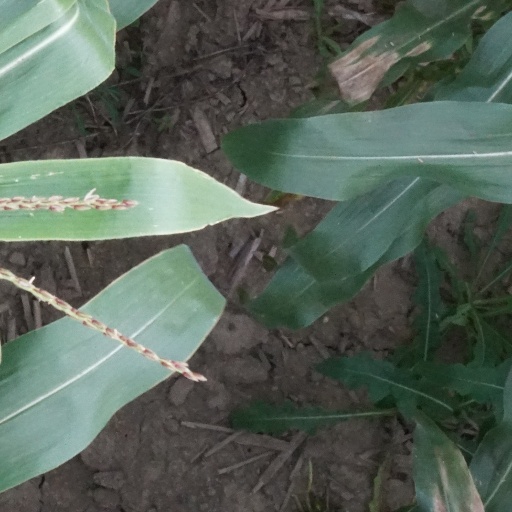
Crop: maize; corn